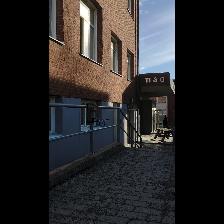
Label: NonHuman